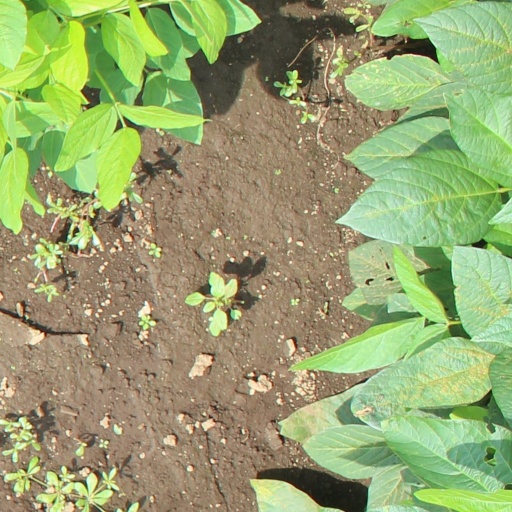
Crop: soybean